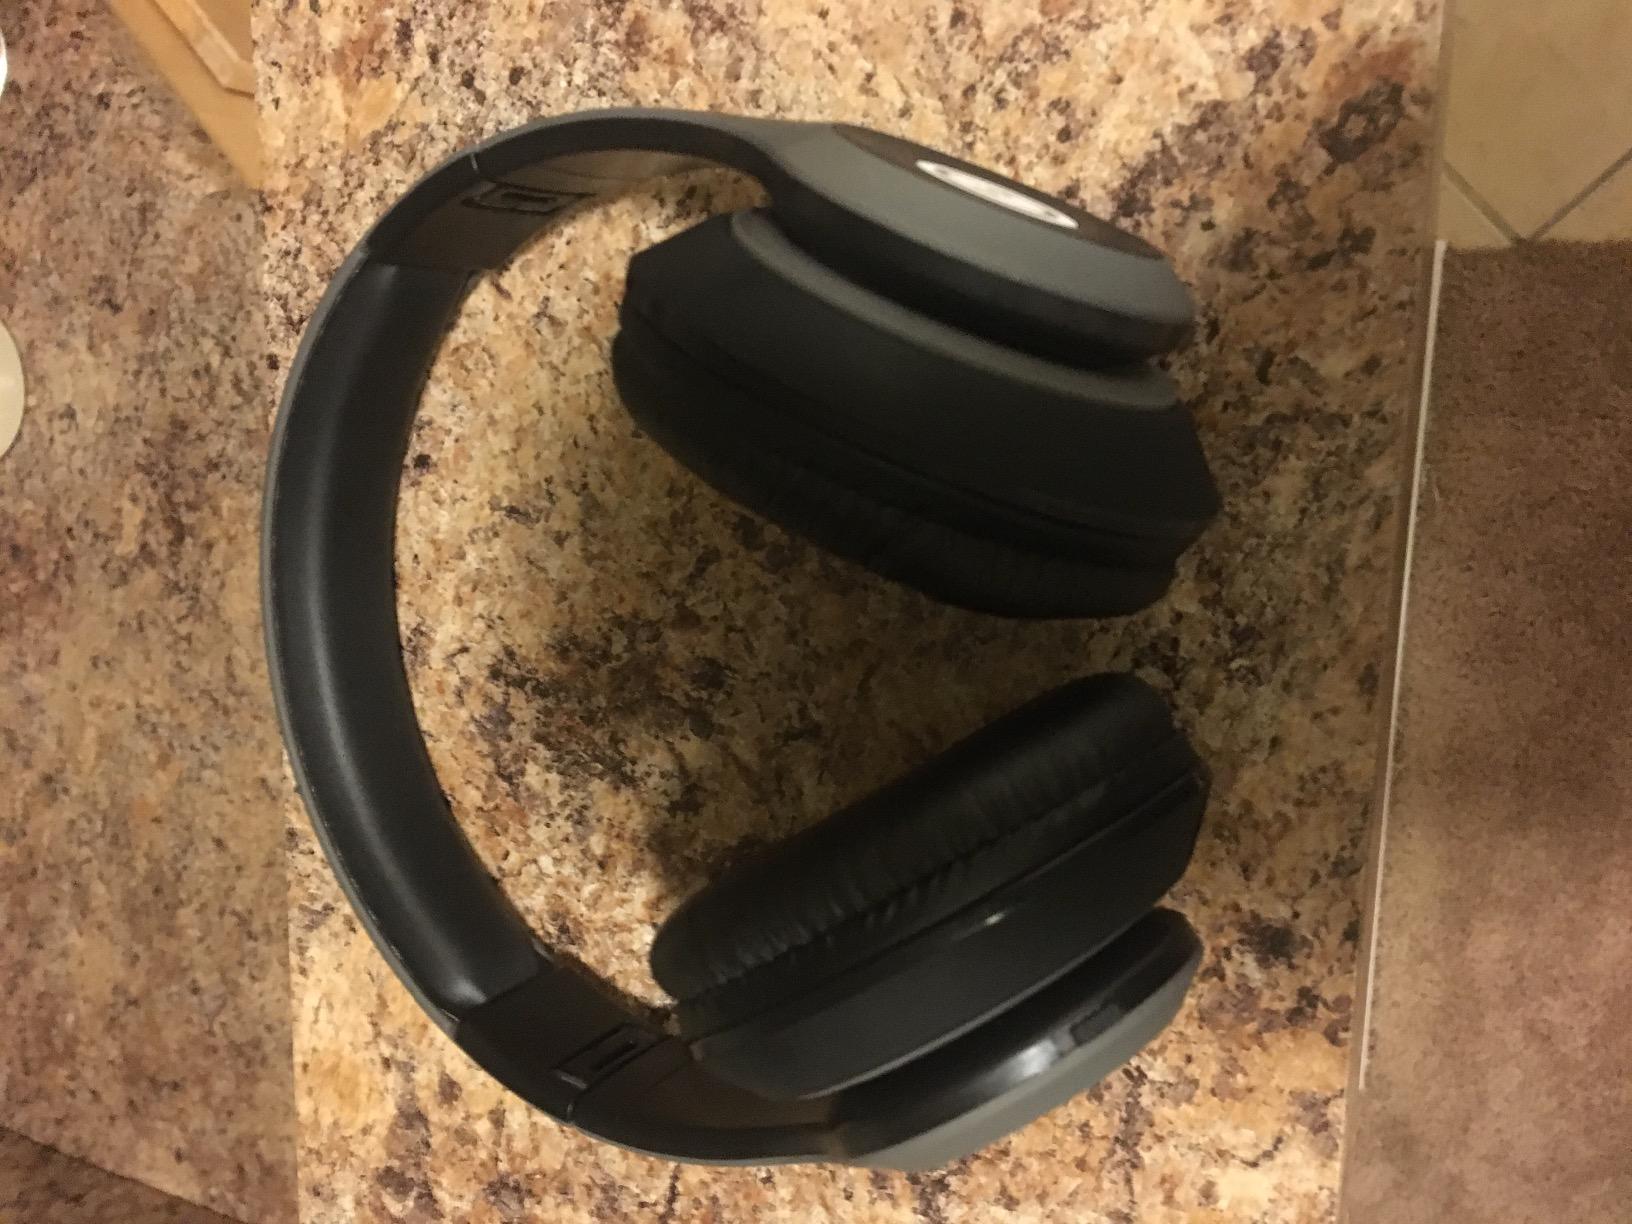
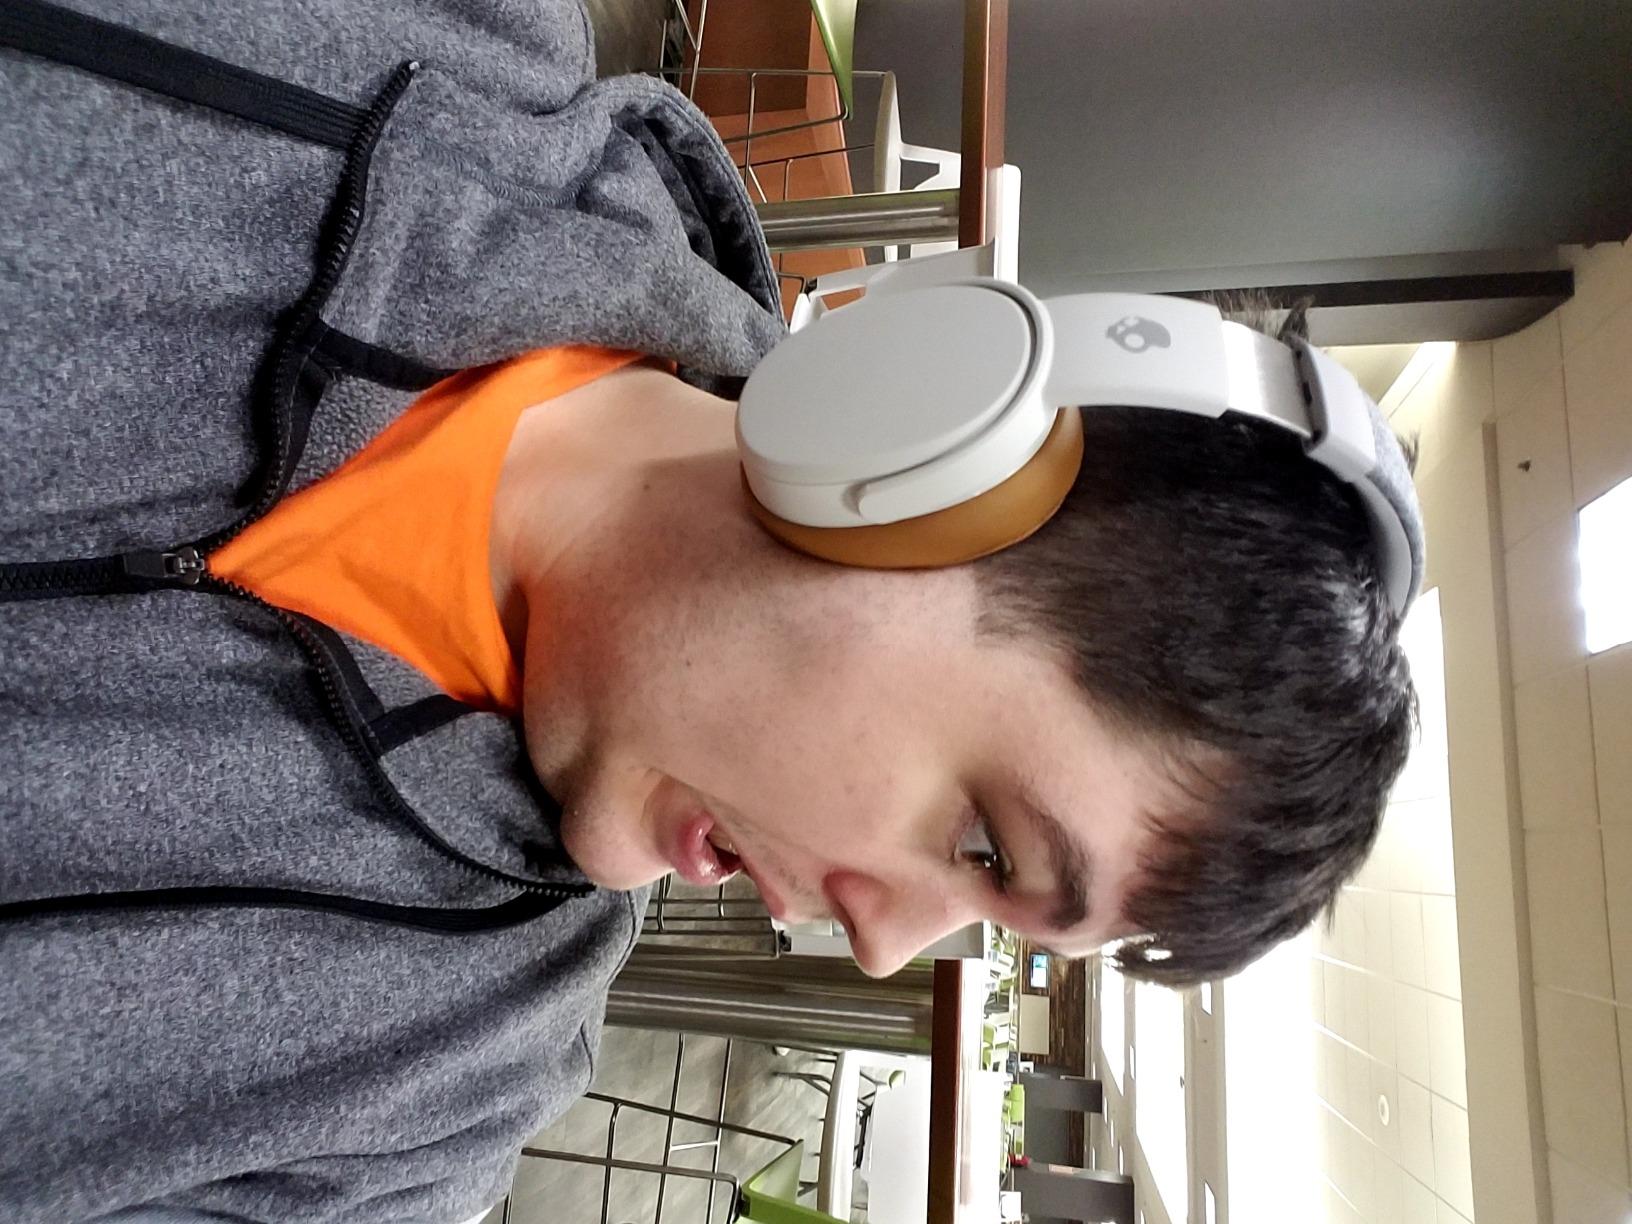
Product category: headphones
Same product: no